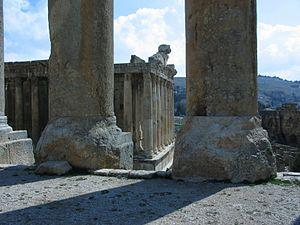
Temple de Bacchus, vu du temple de Jupiter.
Baalbek est l’ancienne Héliopolis des Romains. Aujourd’hui, la ville moderne, chef-lieu du district de Baalbek, au Liban, compte environ 80 000 habitants. La température la plus élevée du Liban y a été recensée avec 47 °C.